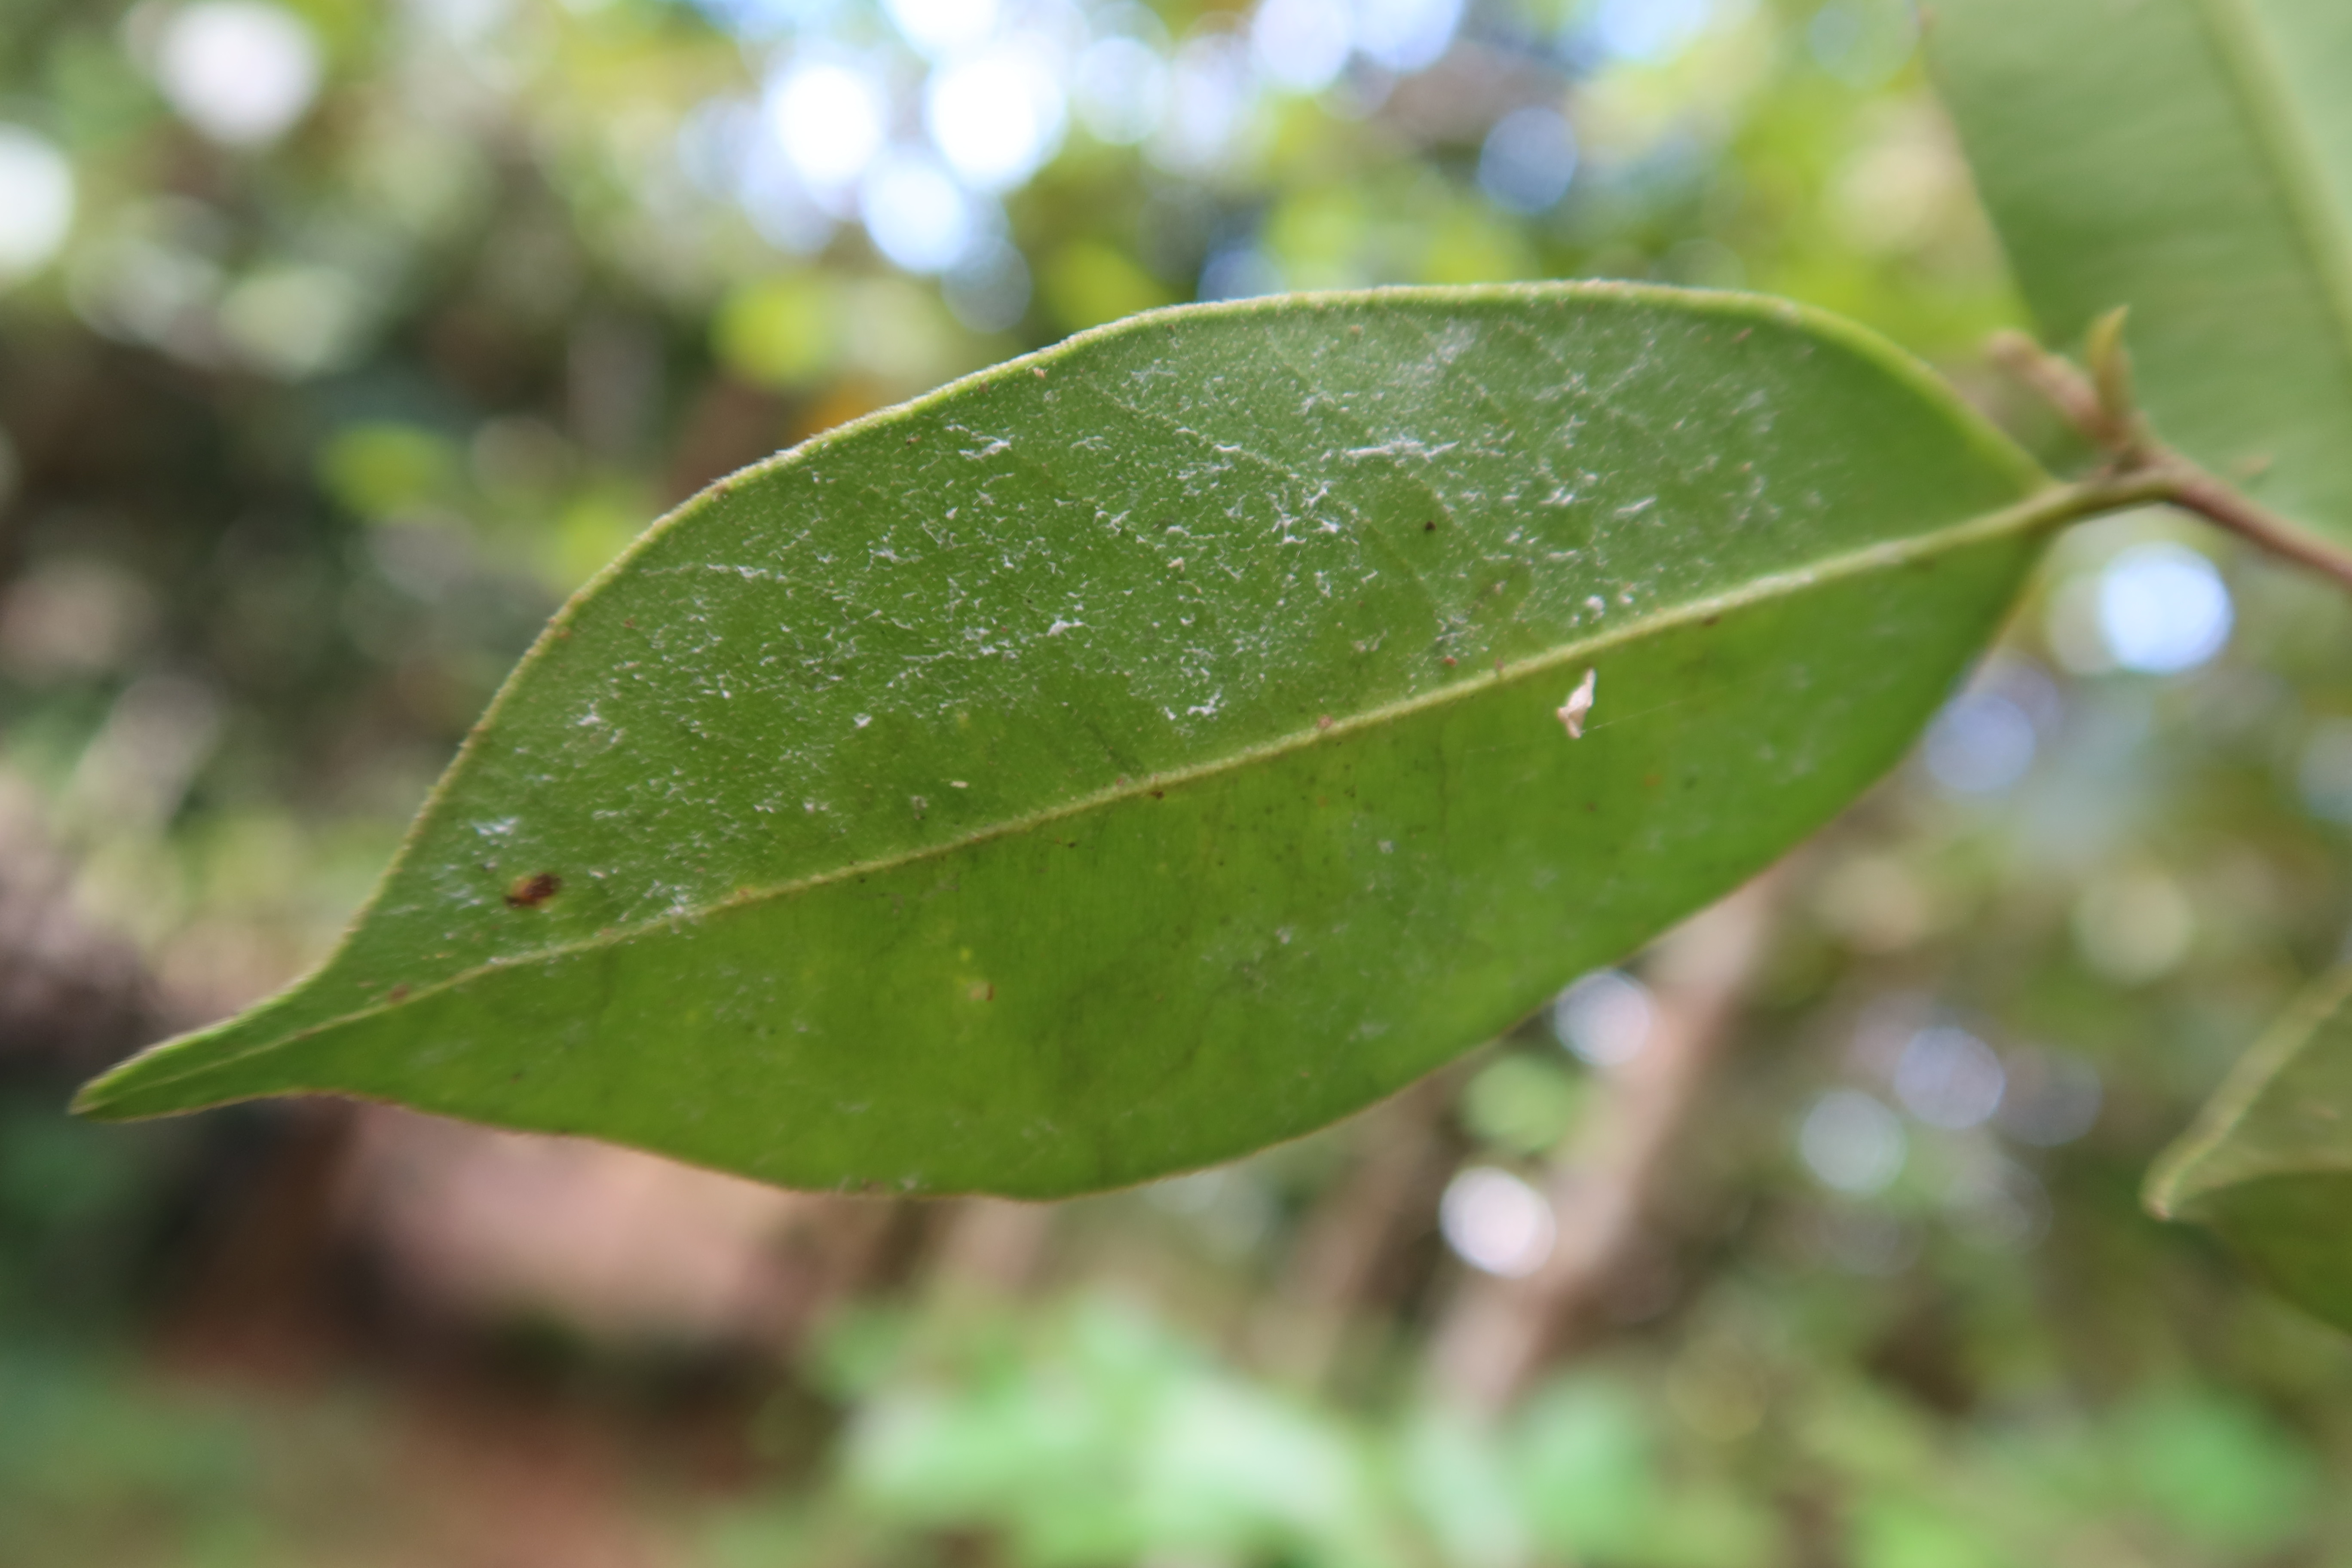
Label: Mealy bugs